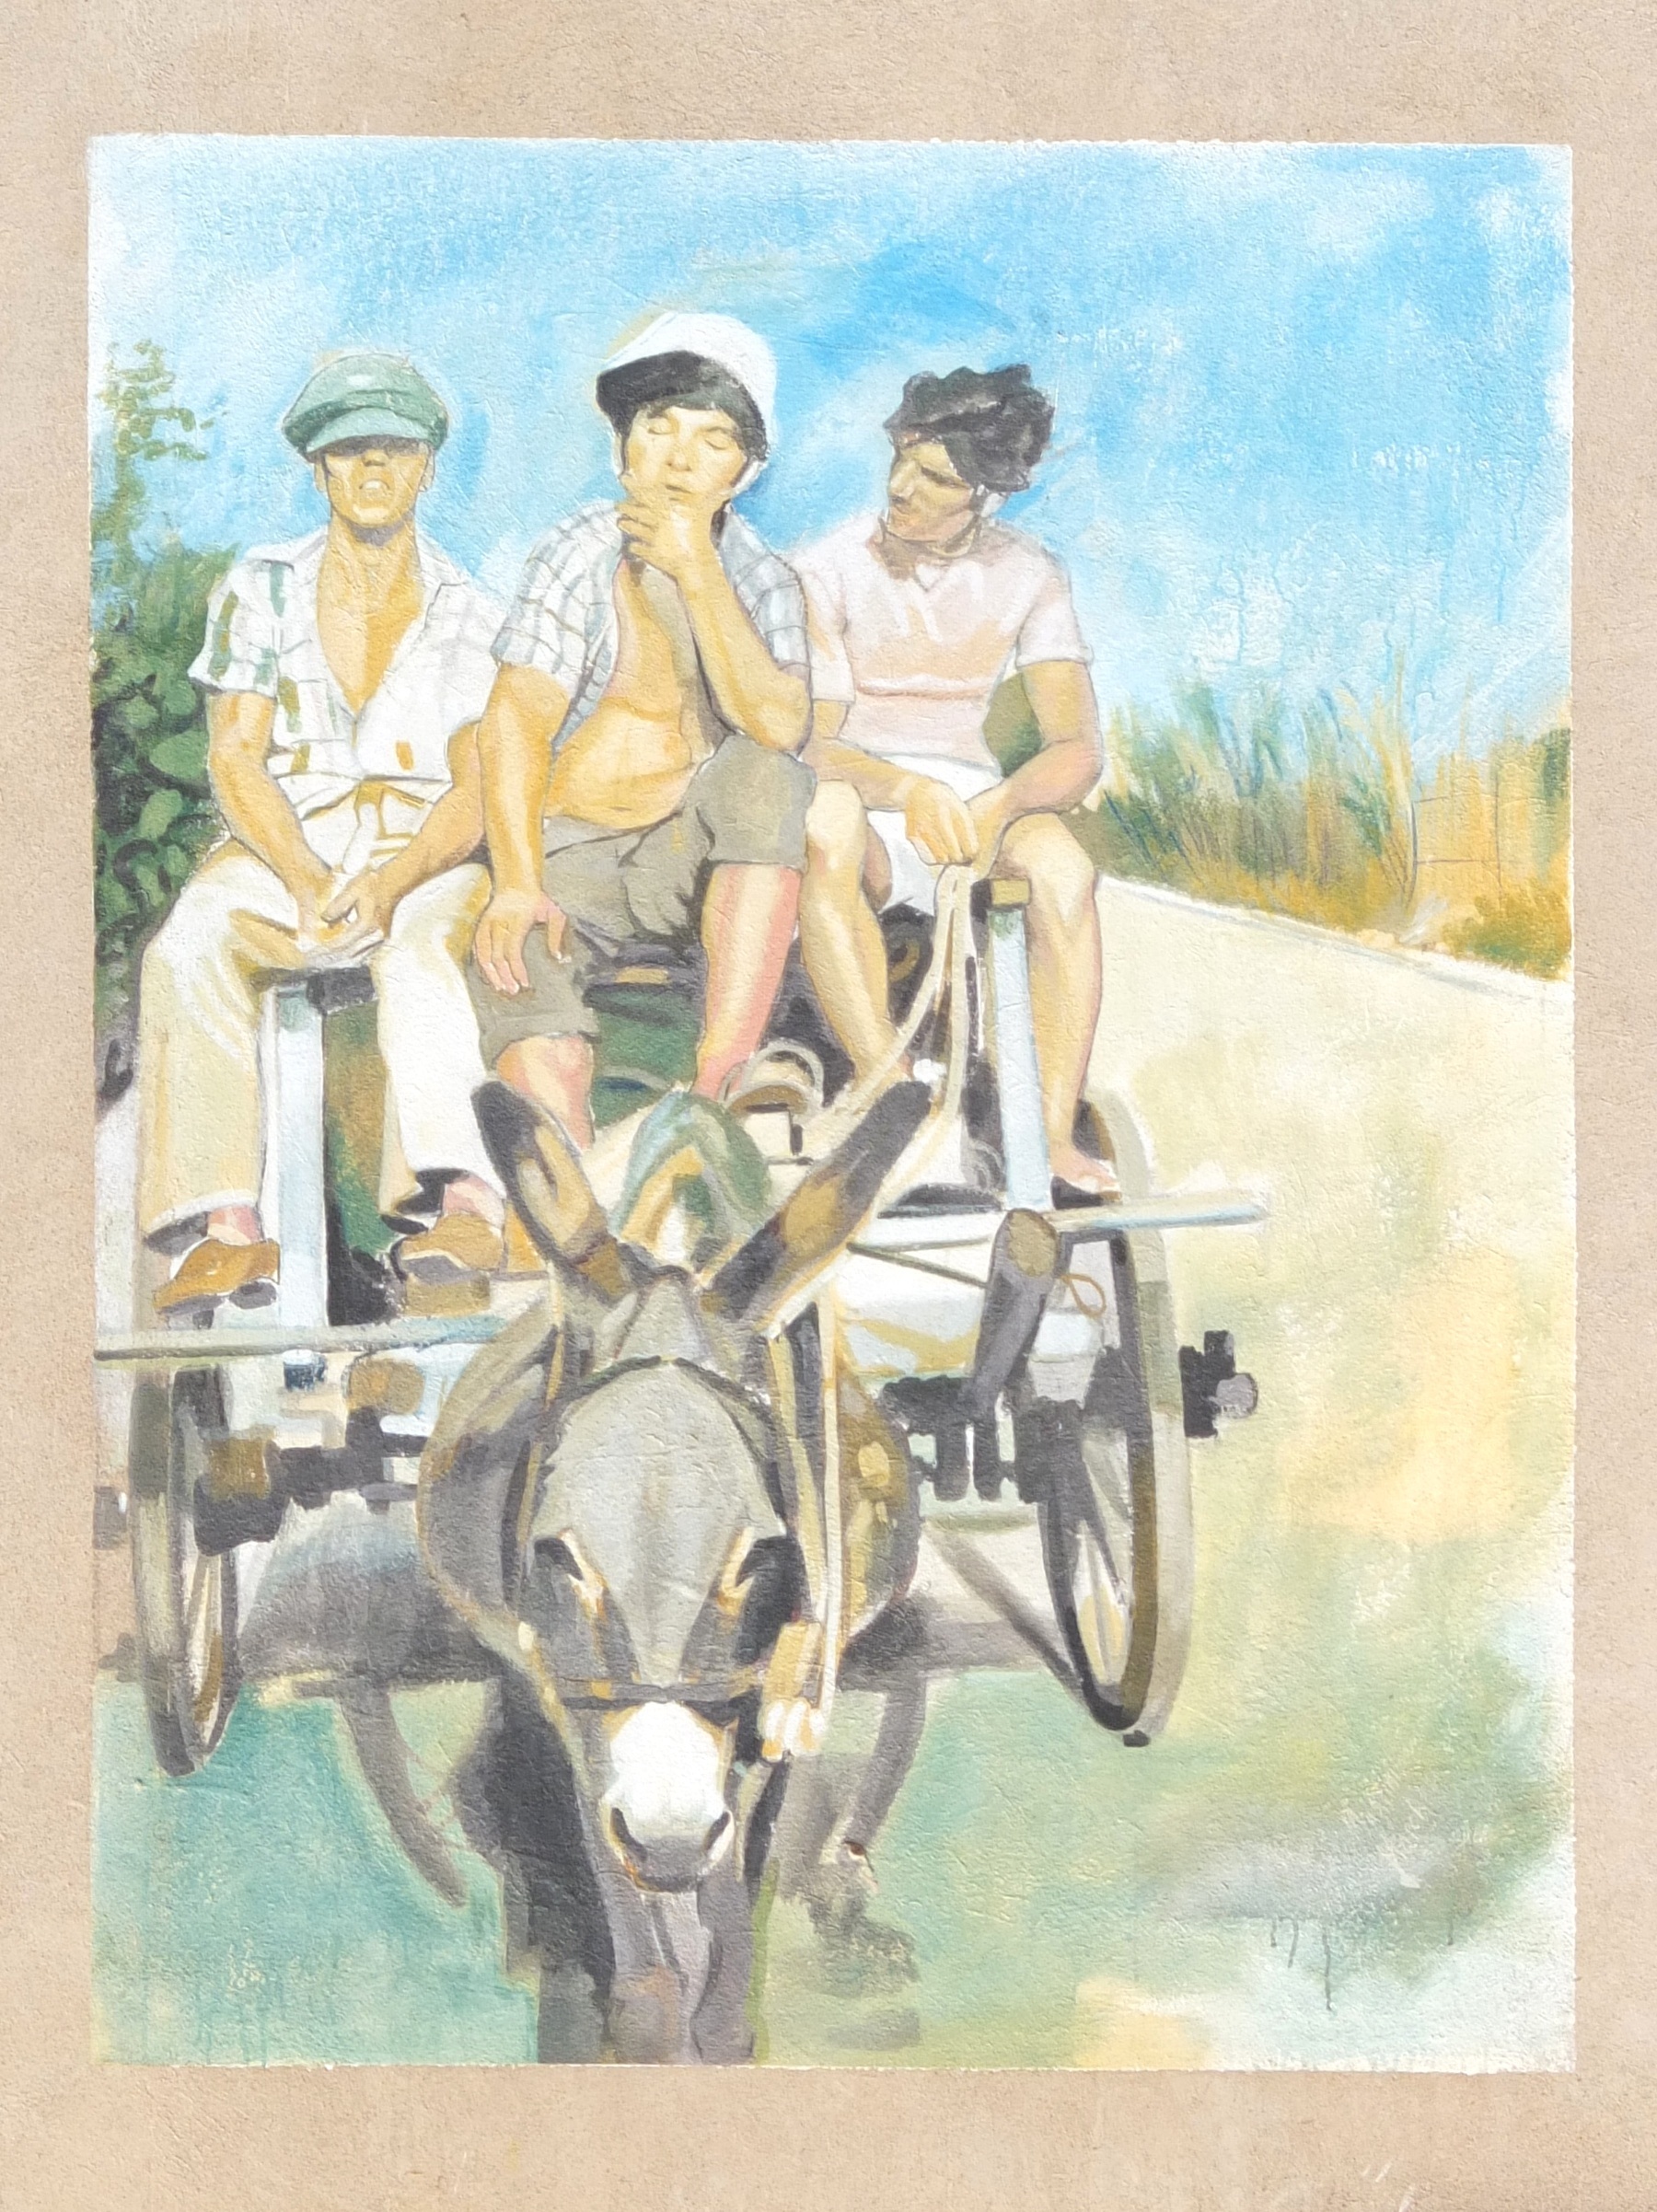
cart, exit, painting, sit, donkey, art, sketch, drawing, illustration, mural, poster, drag, sardinia, modern art, watercolor paint, san sperate